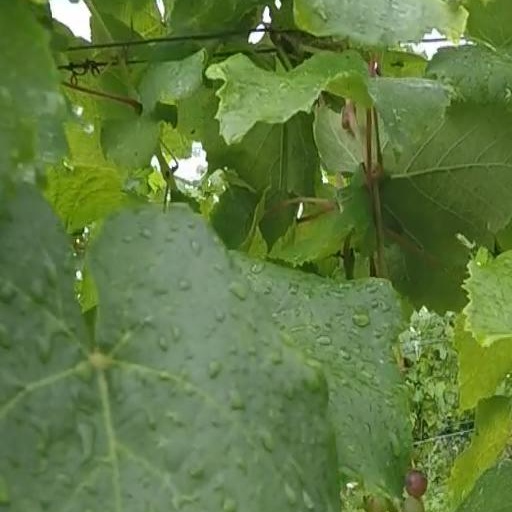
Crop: grape